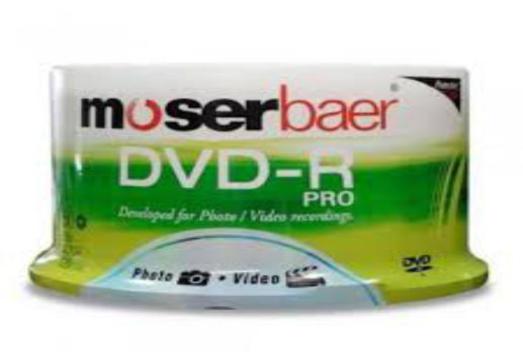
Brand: moser baer
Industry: Necessities